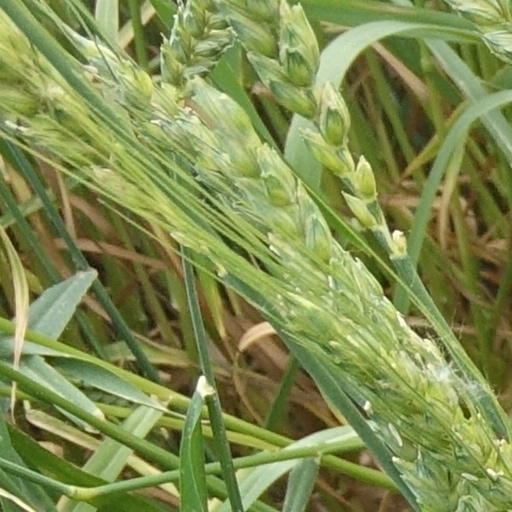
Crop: wheat